Glen Metropolit

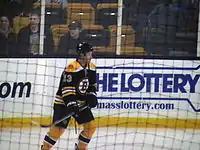
Metropolit in 2008

Metropolit became a very popular player with the Jokerit fans, who had a number of chants dedicated to him. He is remembered as a gifted playmaker, with one of his favorite spots, on the outside of the left faceoff circle in the offensive zone, being called "Metro's office" by TV commentators and fans, in honour of Wayne Gretzky's "office" behind the goal. He and Marko Jantunen formed a memorable duo on the penalty kill, scoring several short-handed goals. His player number in Jokerit was #50.